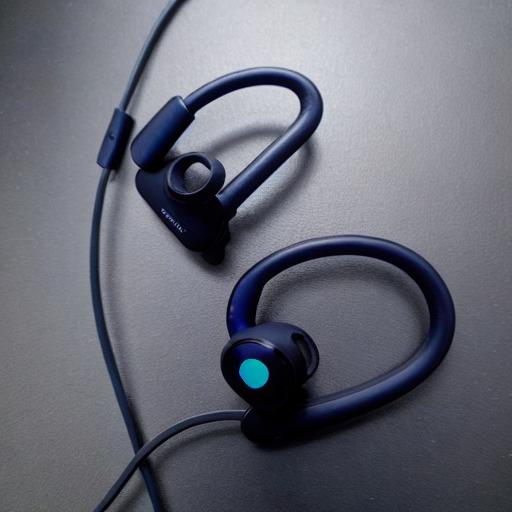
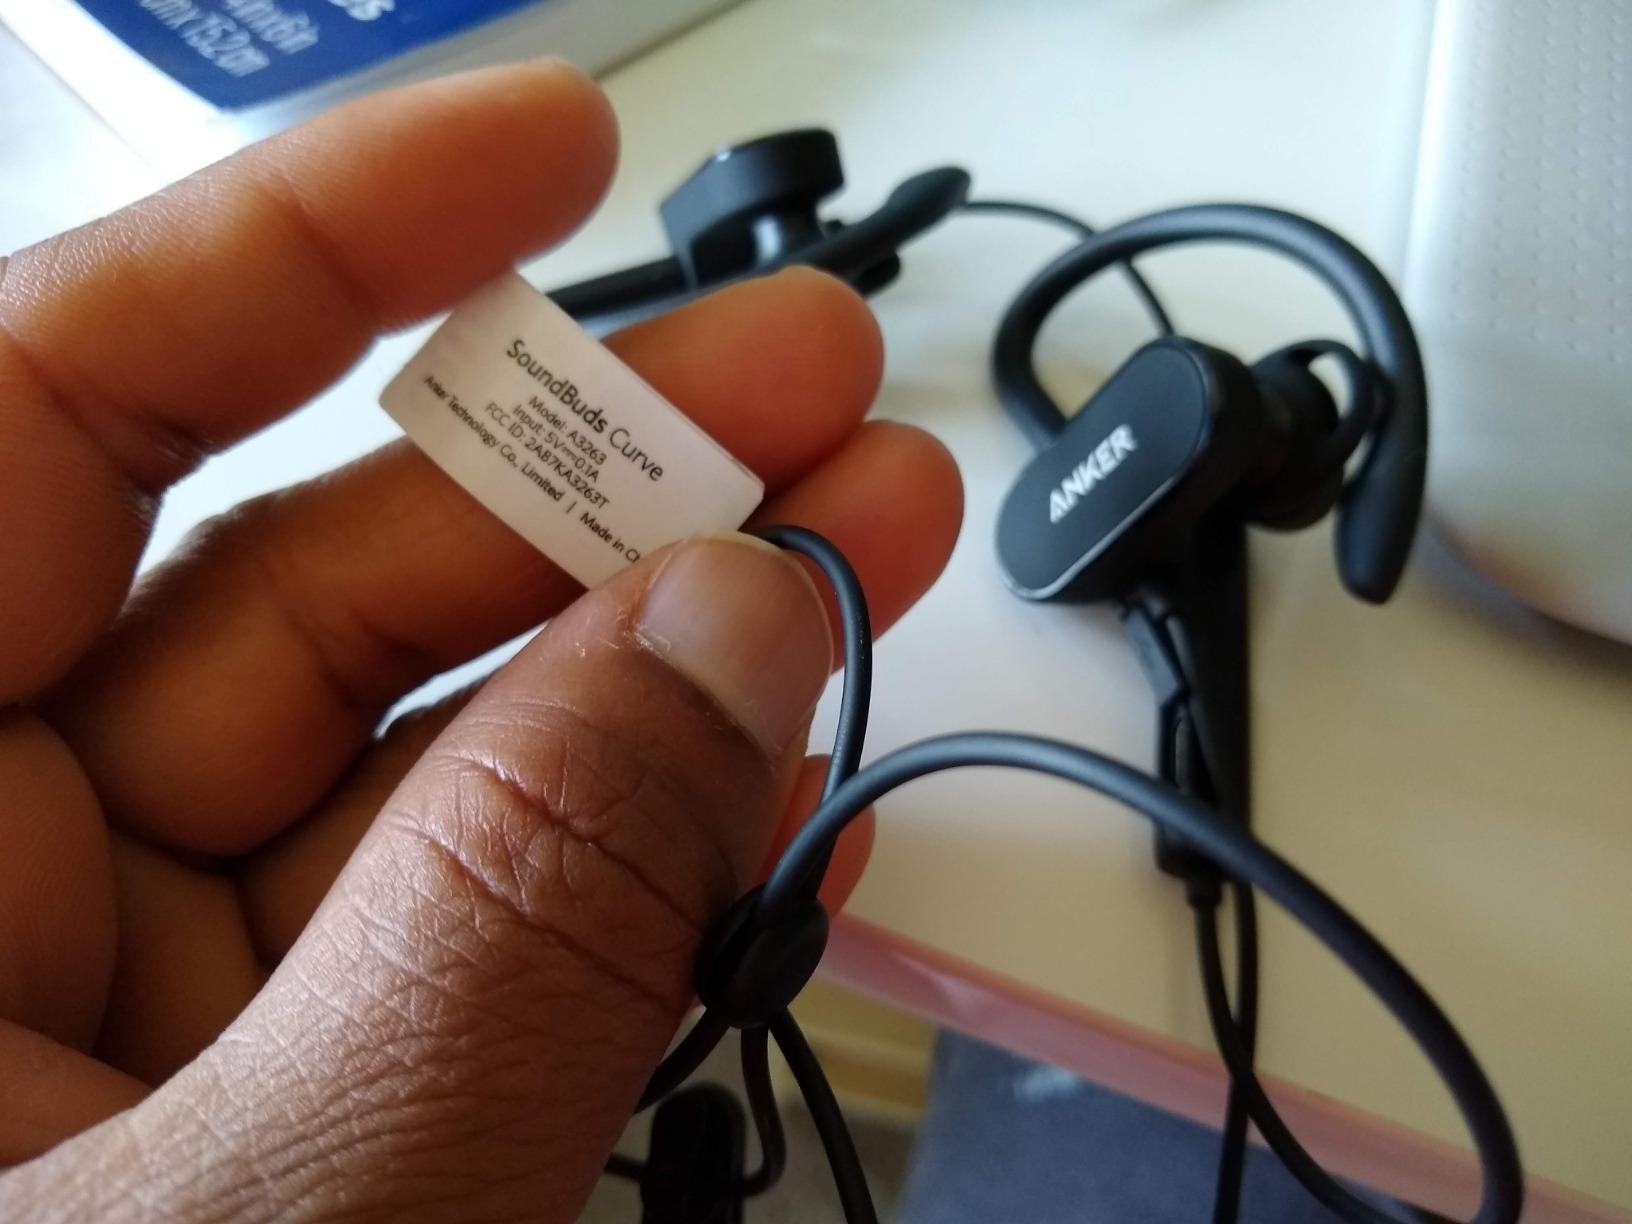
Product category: headphones
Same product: no